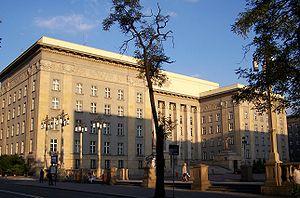
Les insurrections de Silésie sont une série de trois soulèvements armés de Polonais et de Silésiens polonais de Haute-Silésie, contre la république de Weimar de 1919 à 1921. La résistance silésienne espérait quitter l'Allemagne pour adhérer à la Deuxième République polonaise, créée à la suite de la Première Guerre mondiale. Depuis la fin de la Seconde Guerre mondiale, ces événements sont célébrés comme éléments essentiels de la fierté nationale polonaise.